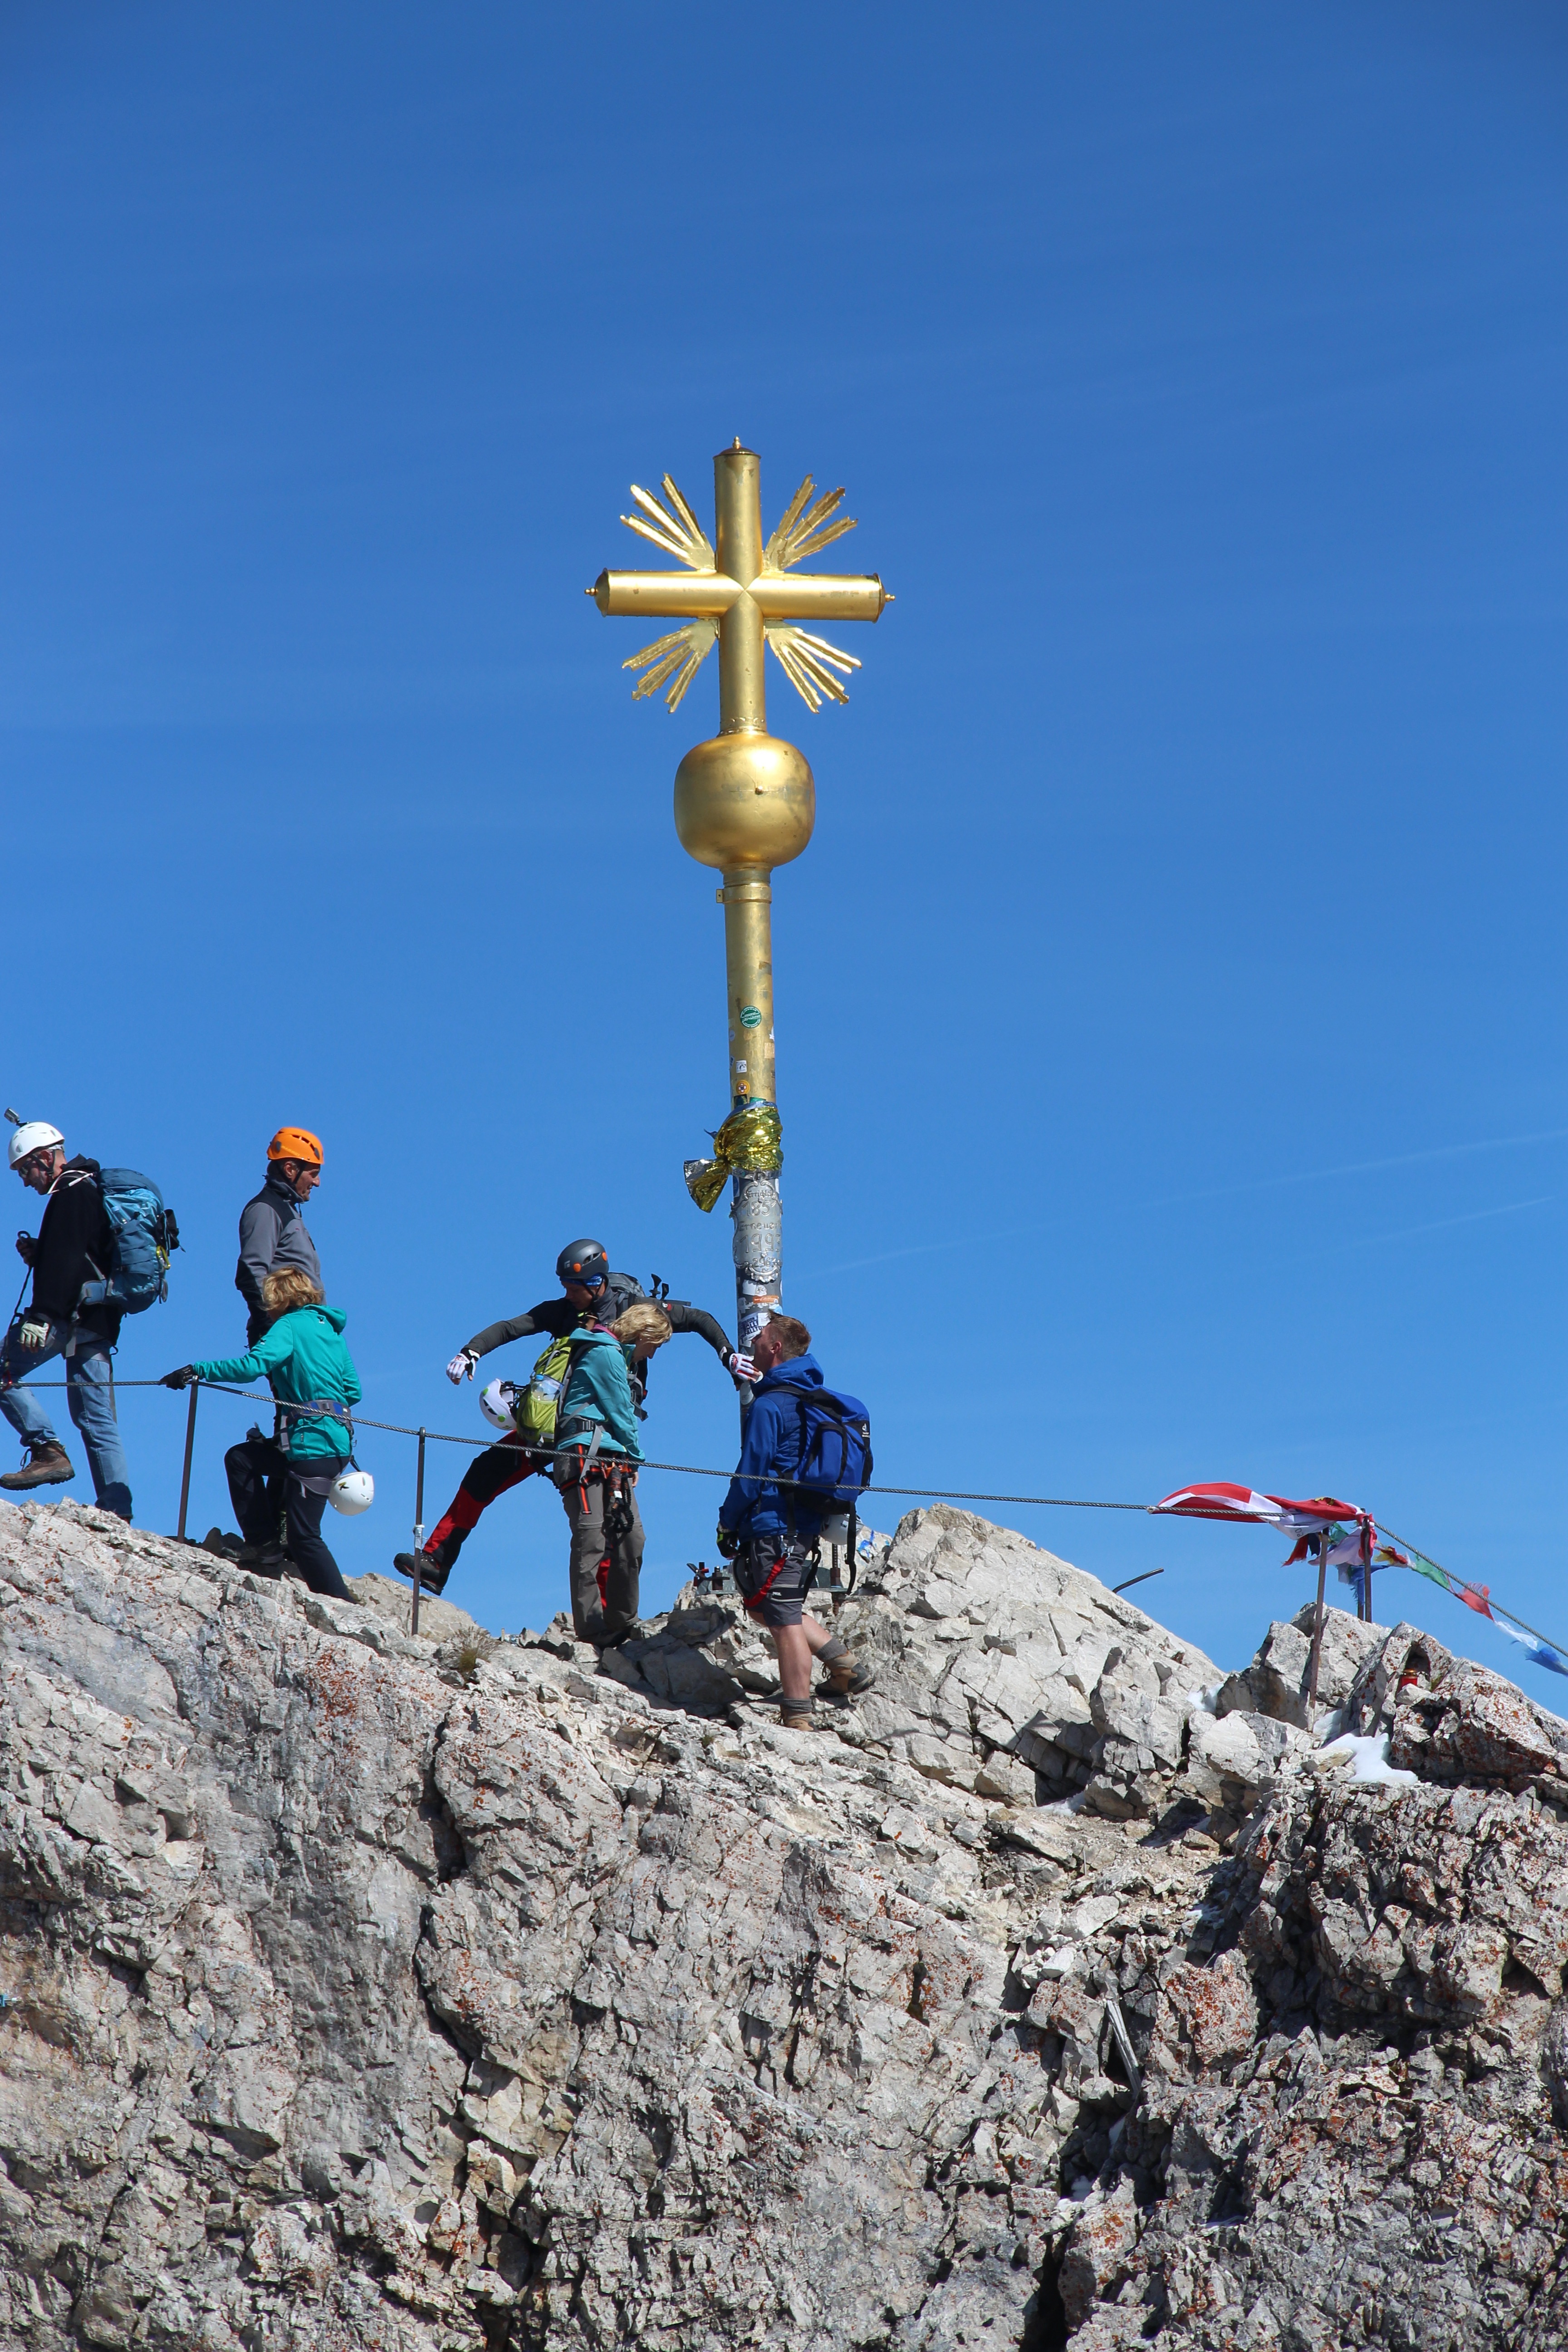
landscape, rock, mountain, sky, adventure, wind, mountain range, europe, alpine, blue, rocky, climber, steep, cross, extreme sport, summit, mountaineering, mountaineer, mountains, germany, zugspitze, bavaria, steinig, summit cross, zugspitze massif